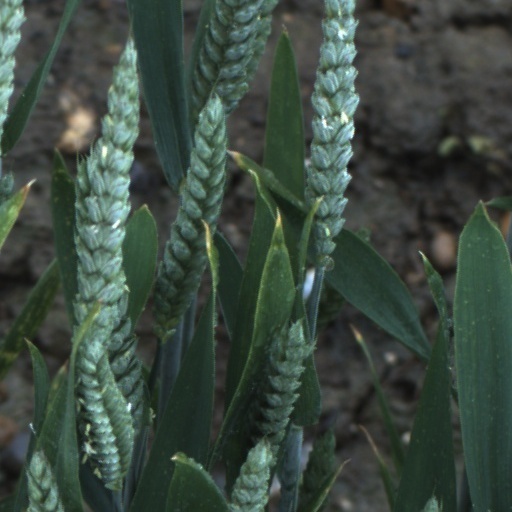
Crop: wheat